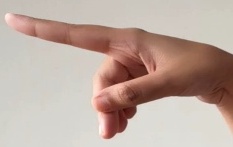
ASL sign: P